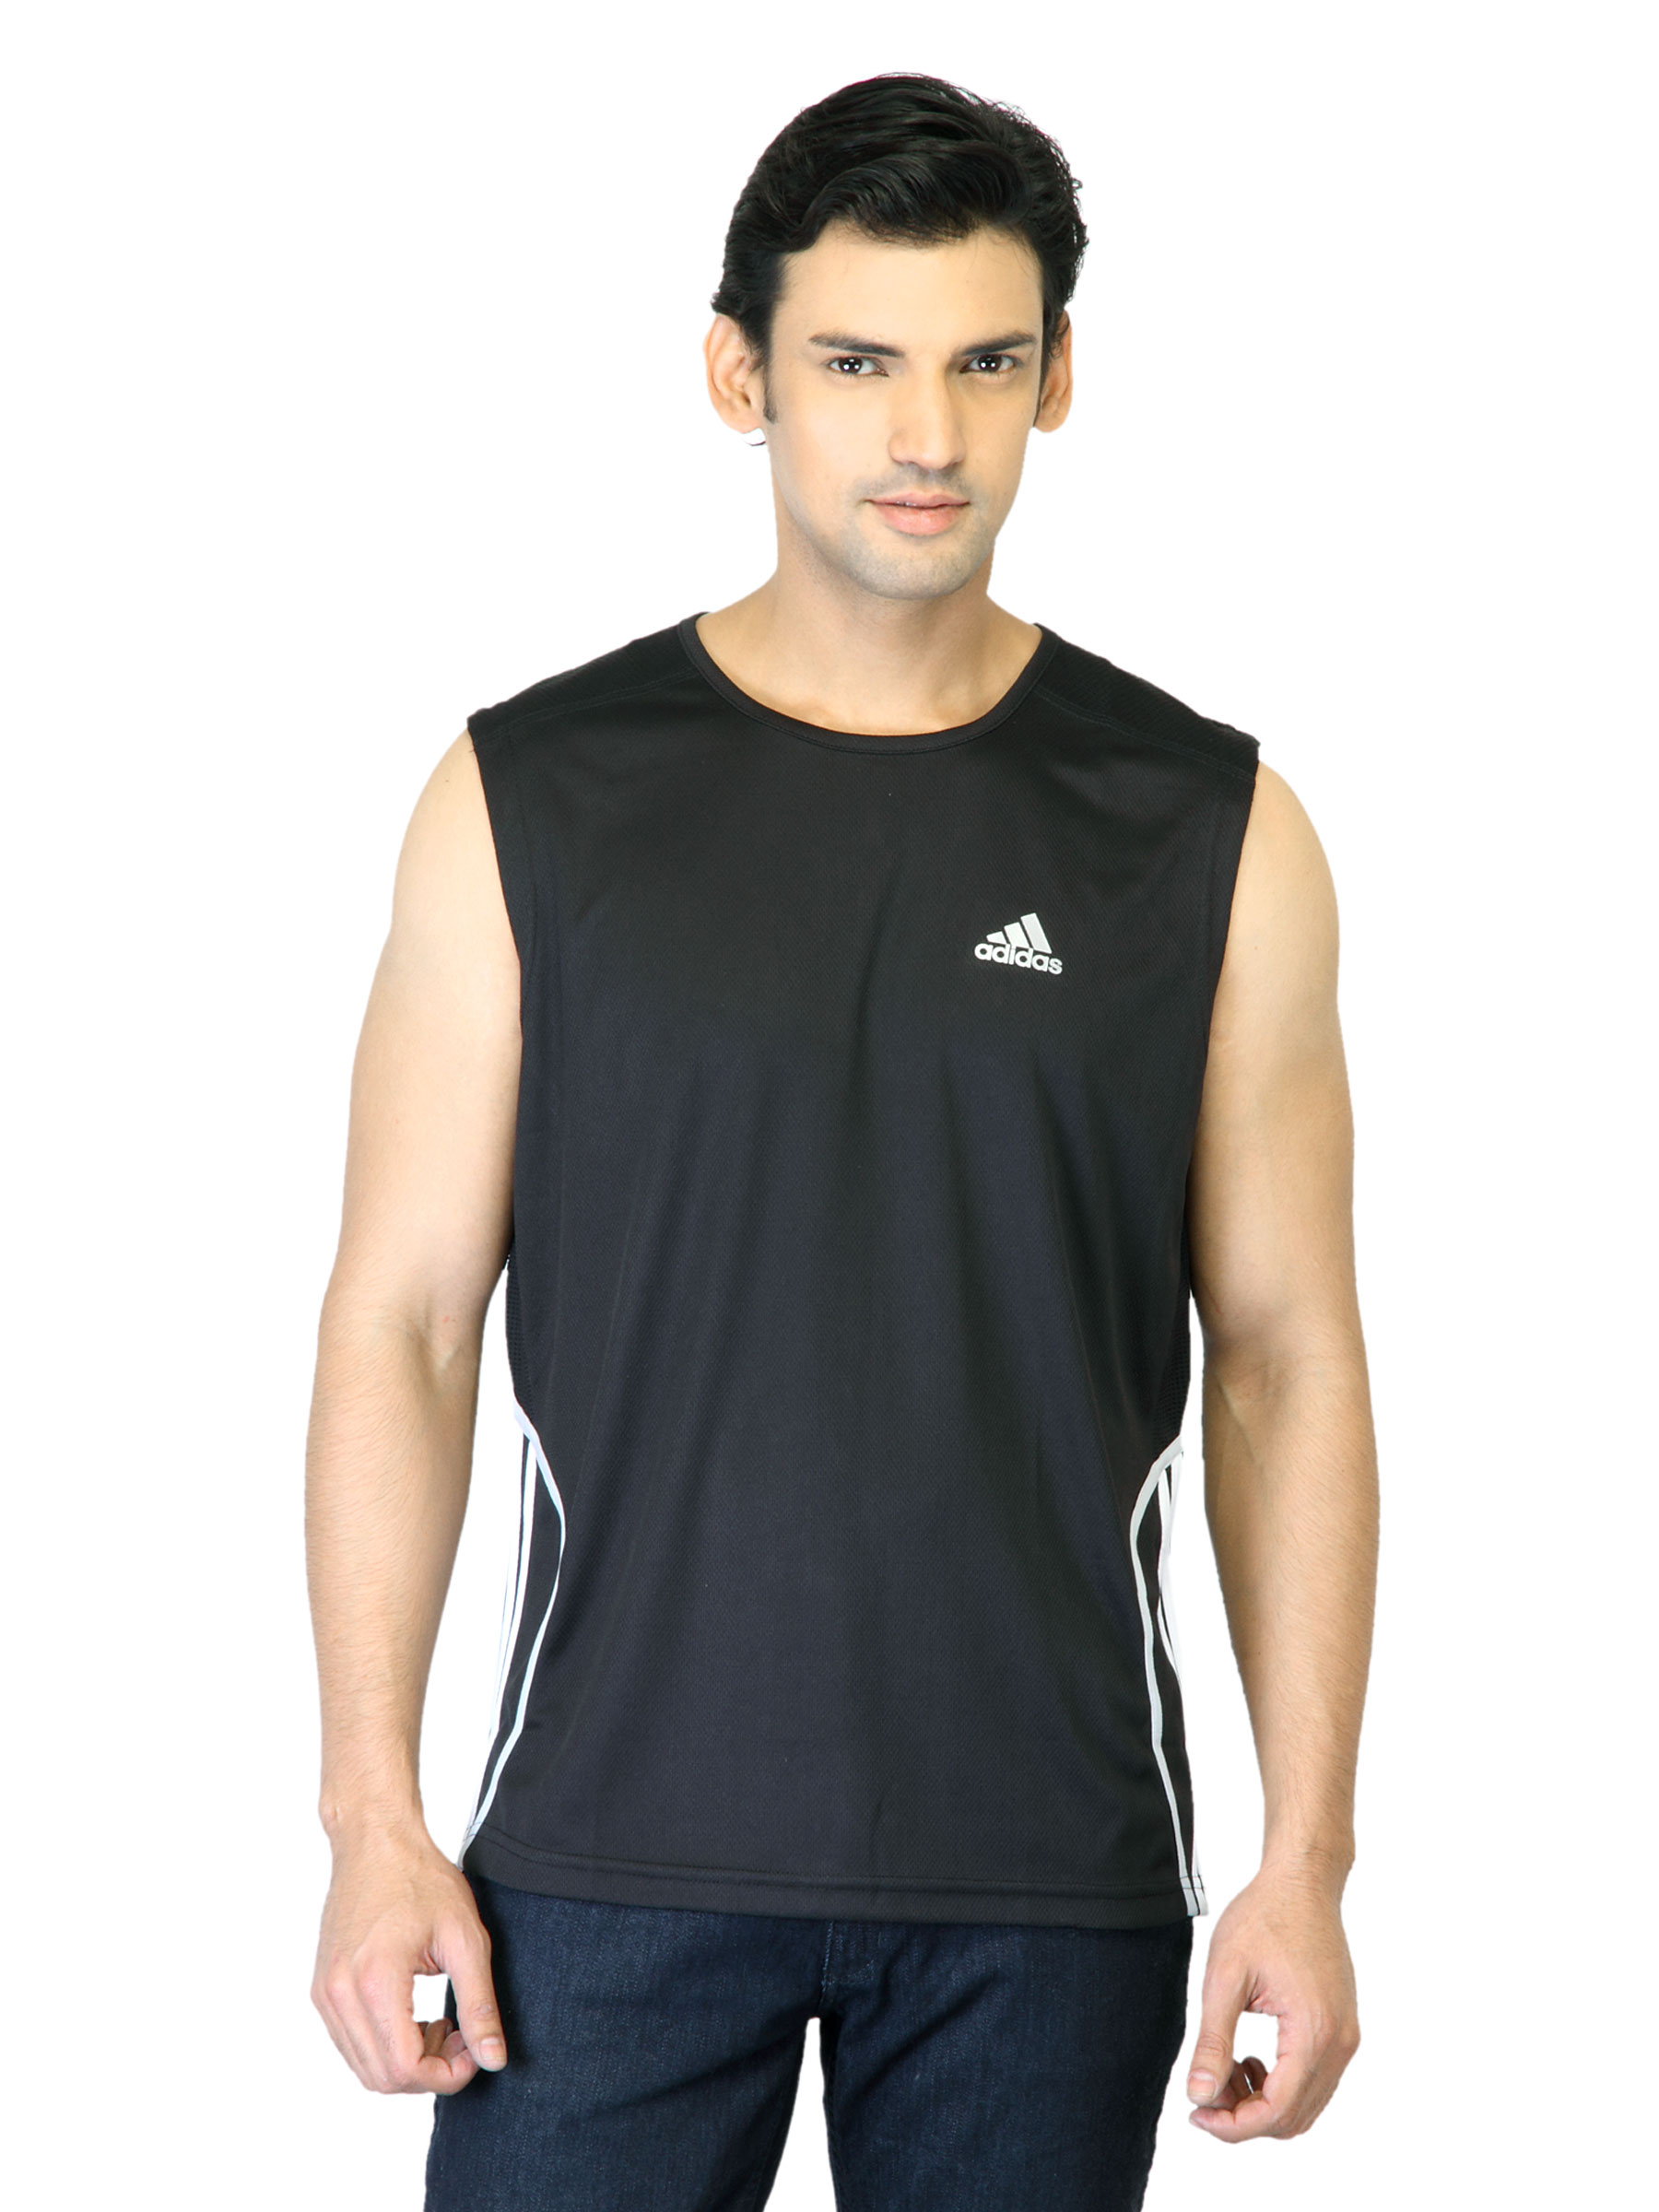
ADIDAS Men Black T-shirt
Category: Apparel / Topwear / Tshirts
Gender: Men
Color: Black
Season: Fall 2011
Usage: Sports